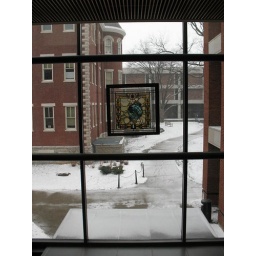
This is looking North. The stained glass pieces used to be in an engineering building that no longer exists.